Karen Tumulty

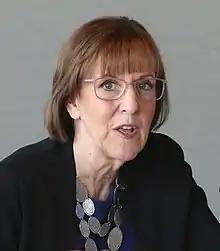
Tumulty in 2018

Karen Emily Tumulty (born December 1, 1955) is a political columnist for "The Washington Post". Tumulty served in several capacities with "Time" magazine's Washington, D.C. bureau from October 1994 to April 2010, including as Congressional correspondent, national political correspondent and White House correspondent.